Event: Nepal Earthquake
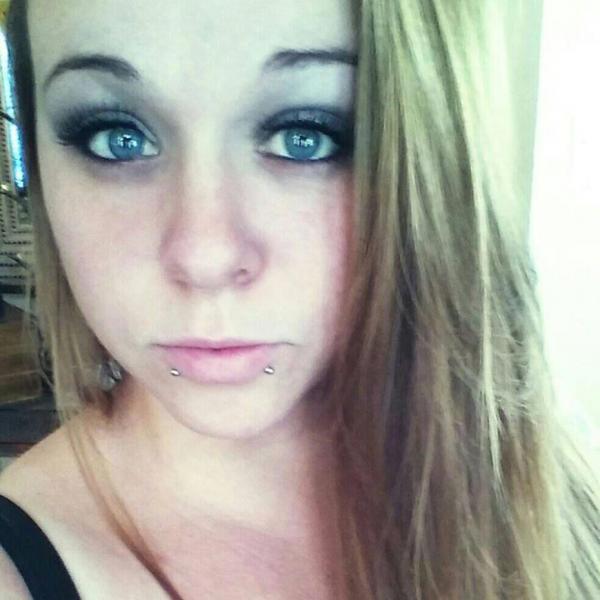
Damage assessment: no_damage